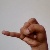
The image shows a hand gesture representing the letter 'J' in Indian Sign Language.